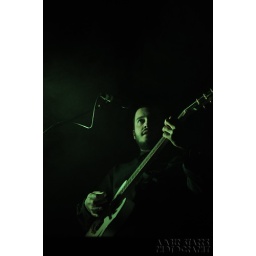
Kids in glass houses